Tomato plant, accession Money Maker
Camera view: vertical (180 deg); turntable rotation: 0 degrees
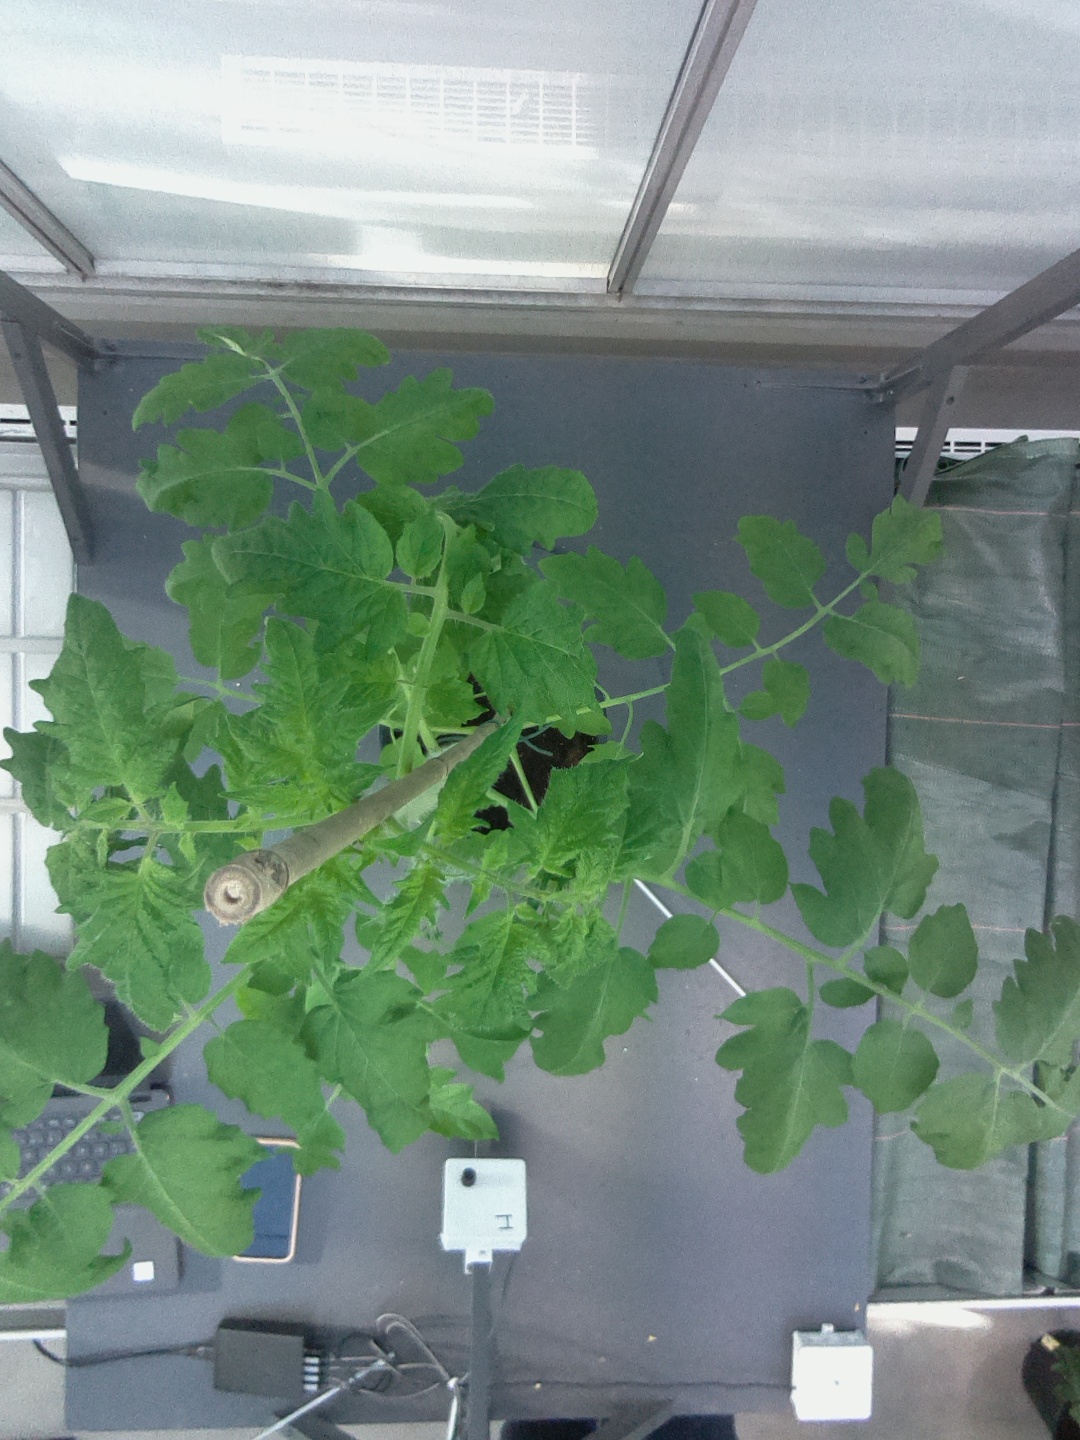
BBCH growth stage 53: 3 inflorescences visible